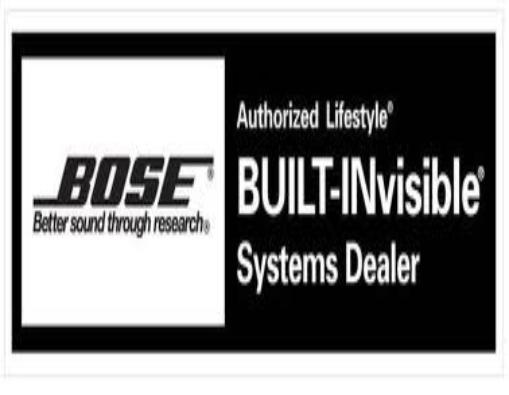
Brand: BOSE
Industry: Clothes